List of African American newspapers in Pennsylvania

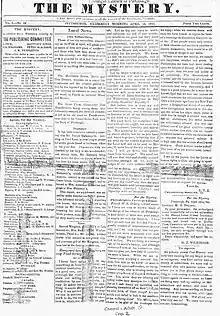
Front page of an 1845 issue of "The Mystery".

This is a list of African American newspapers that have been published in the state of Pennsylvania.